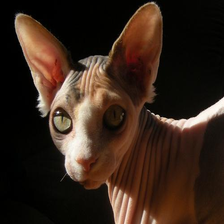
Species: cat
Breed: Sphynx